Monorail

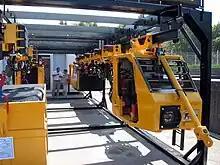
Mining monorail

Monorails have been used for number of applications other than passenger transportation. Small suspended monorail are also widely used in factories either as part of moveable assembly lines.